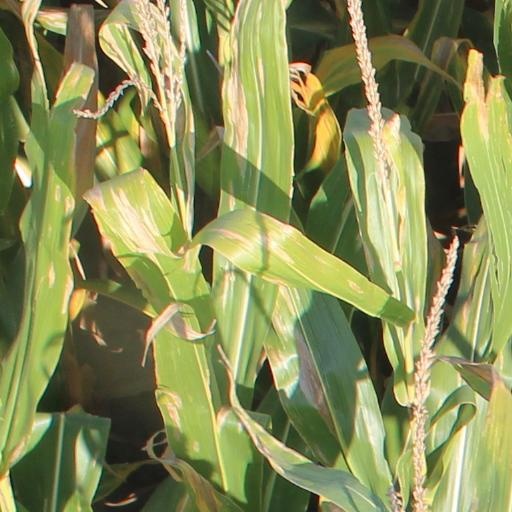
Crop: maize; corn